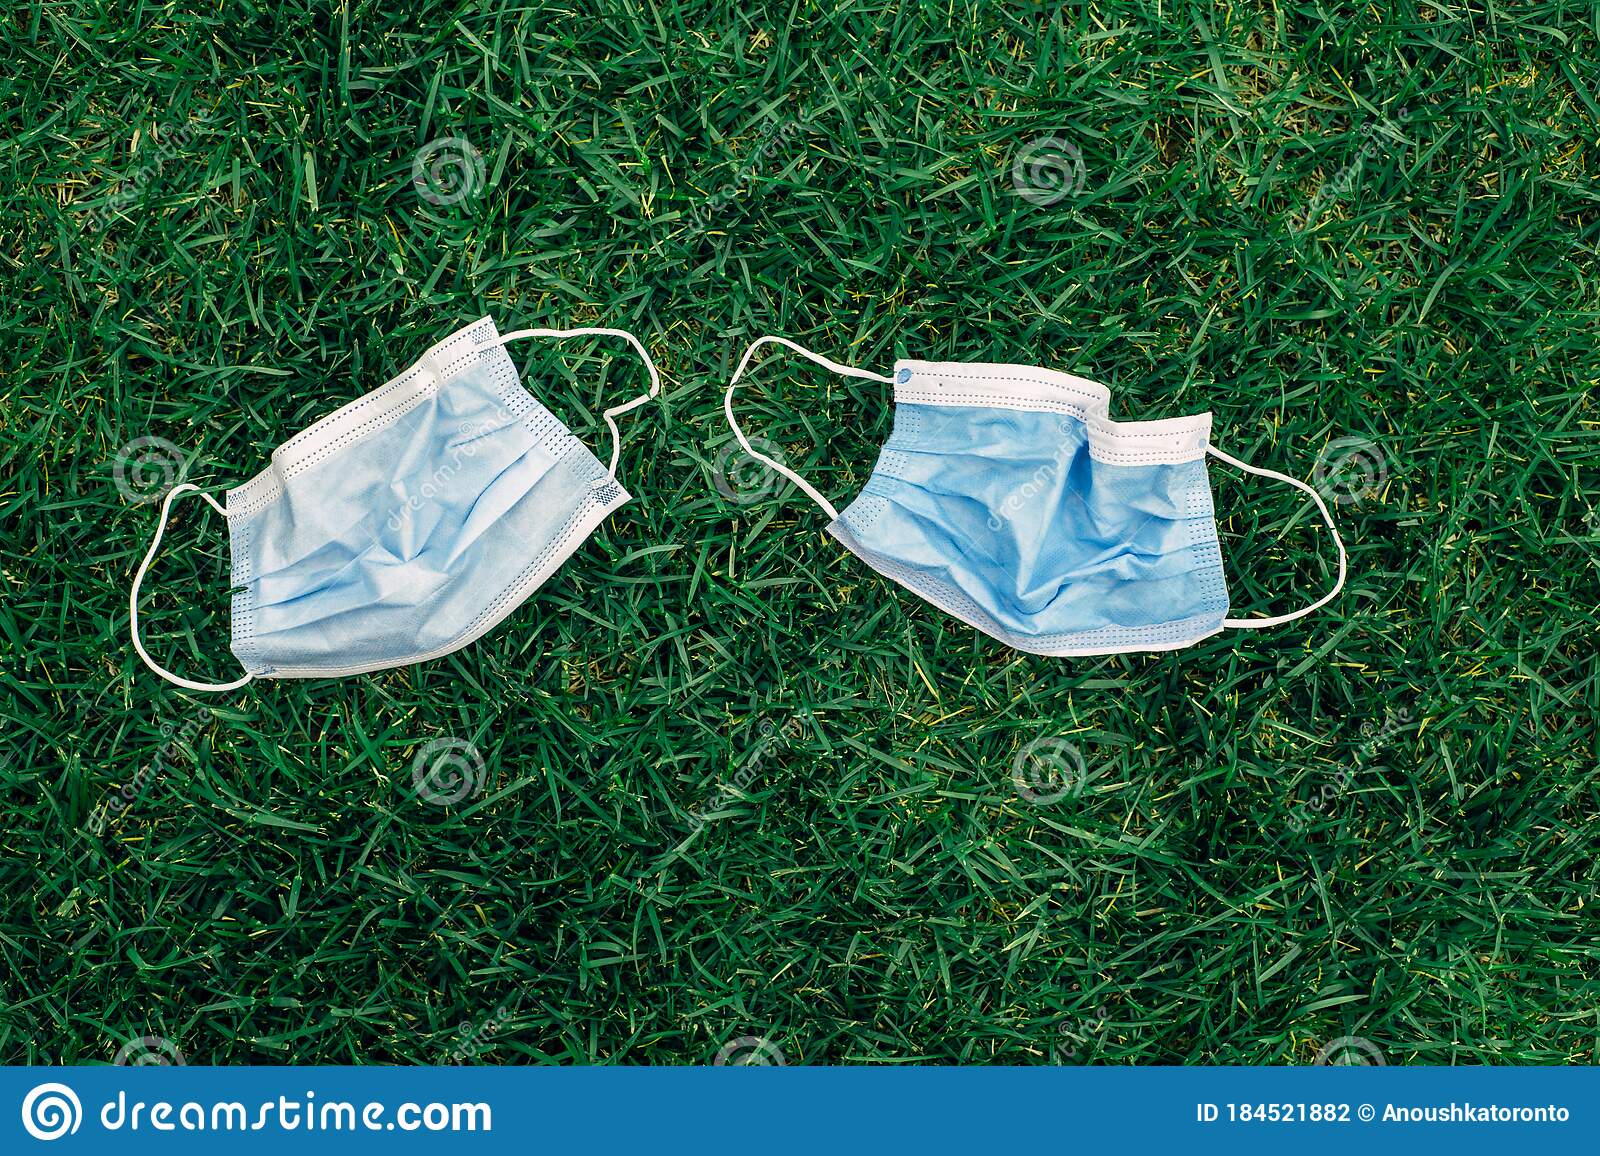
Label: trash